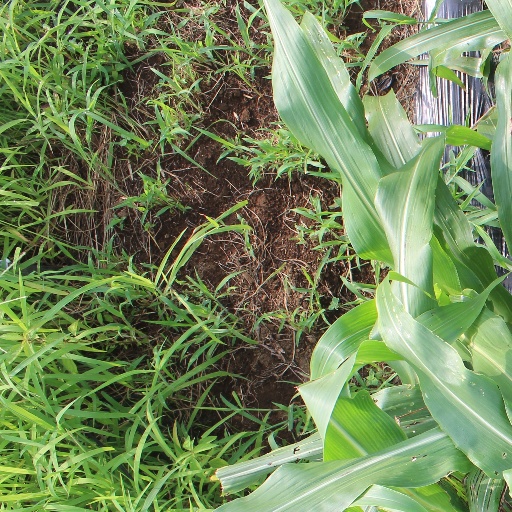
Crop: sorghum